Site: brandenburg
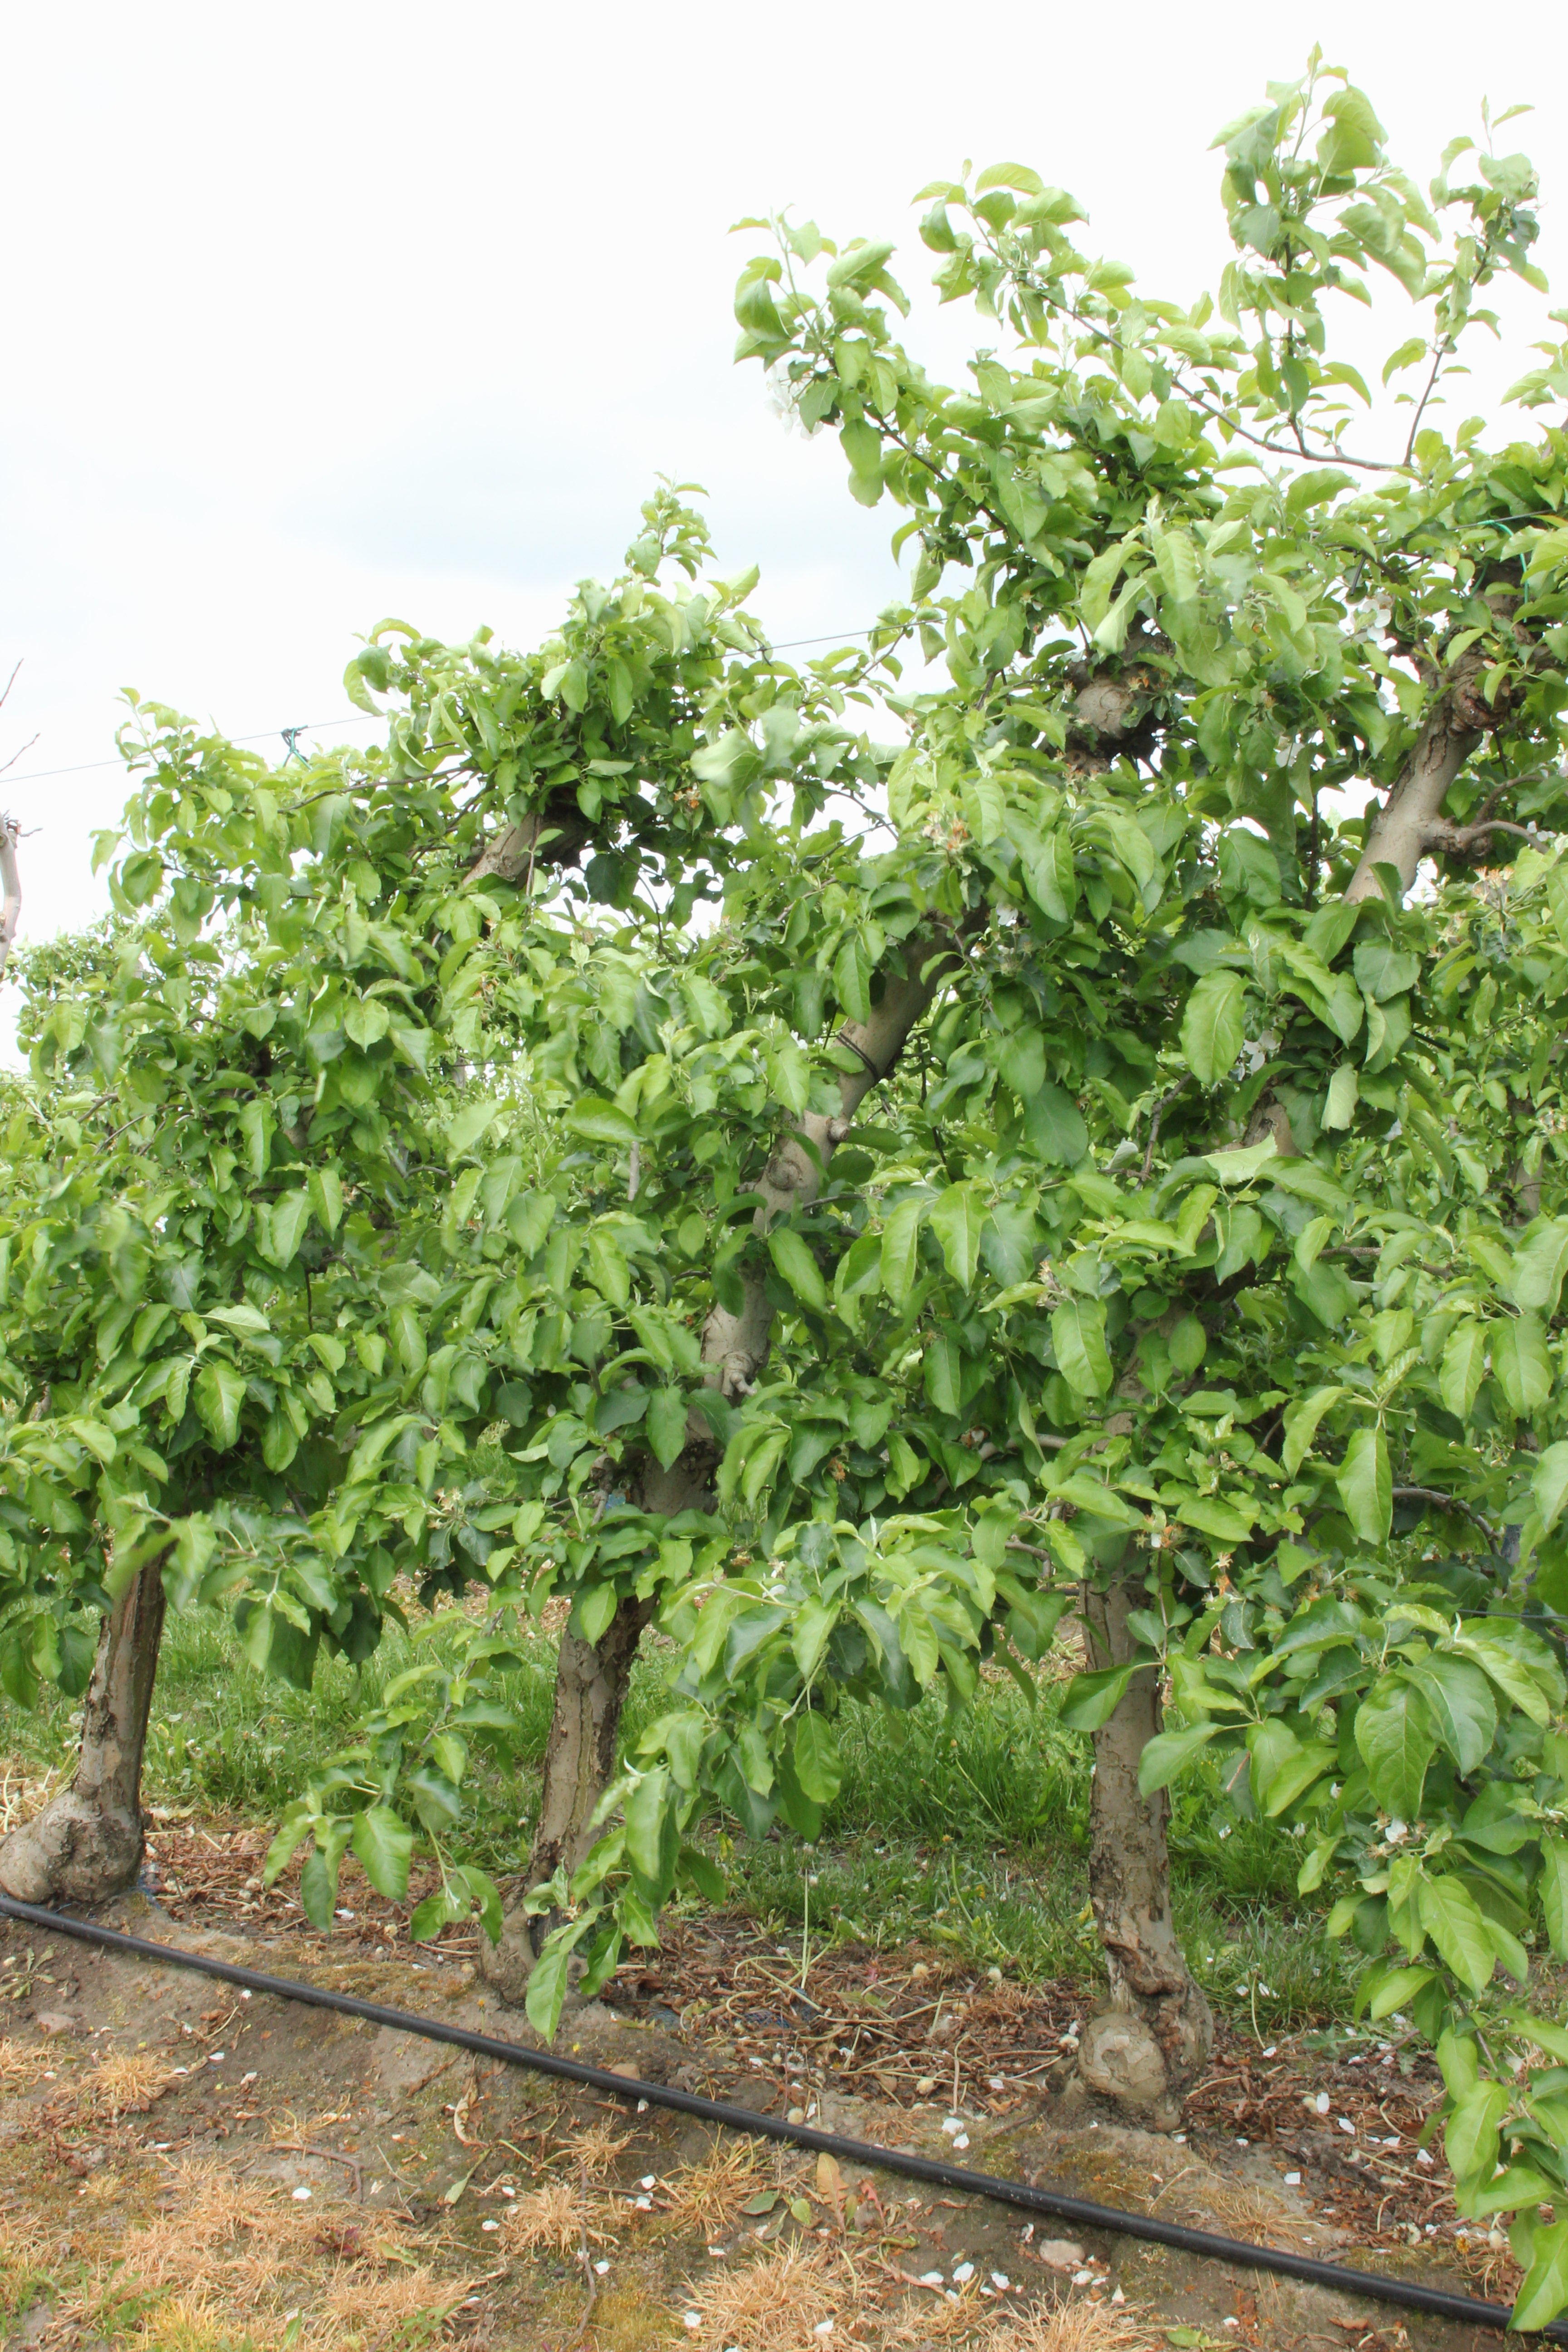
Growth stage (BBCH 67): Flowering